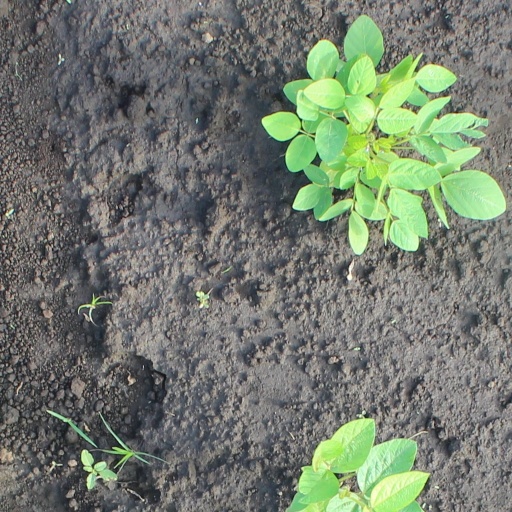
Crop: soybean